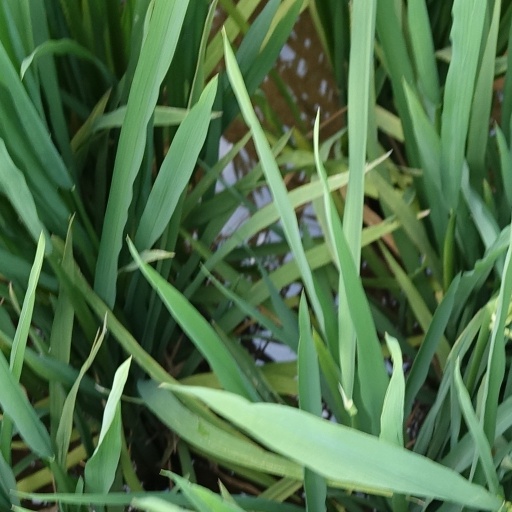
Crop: rice